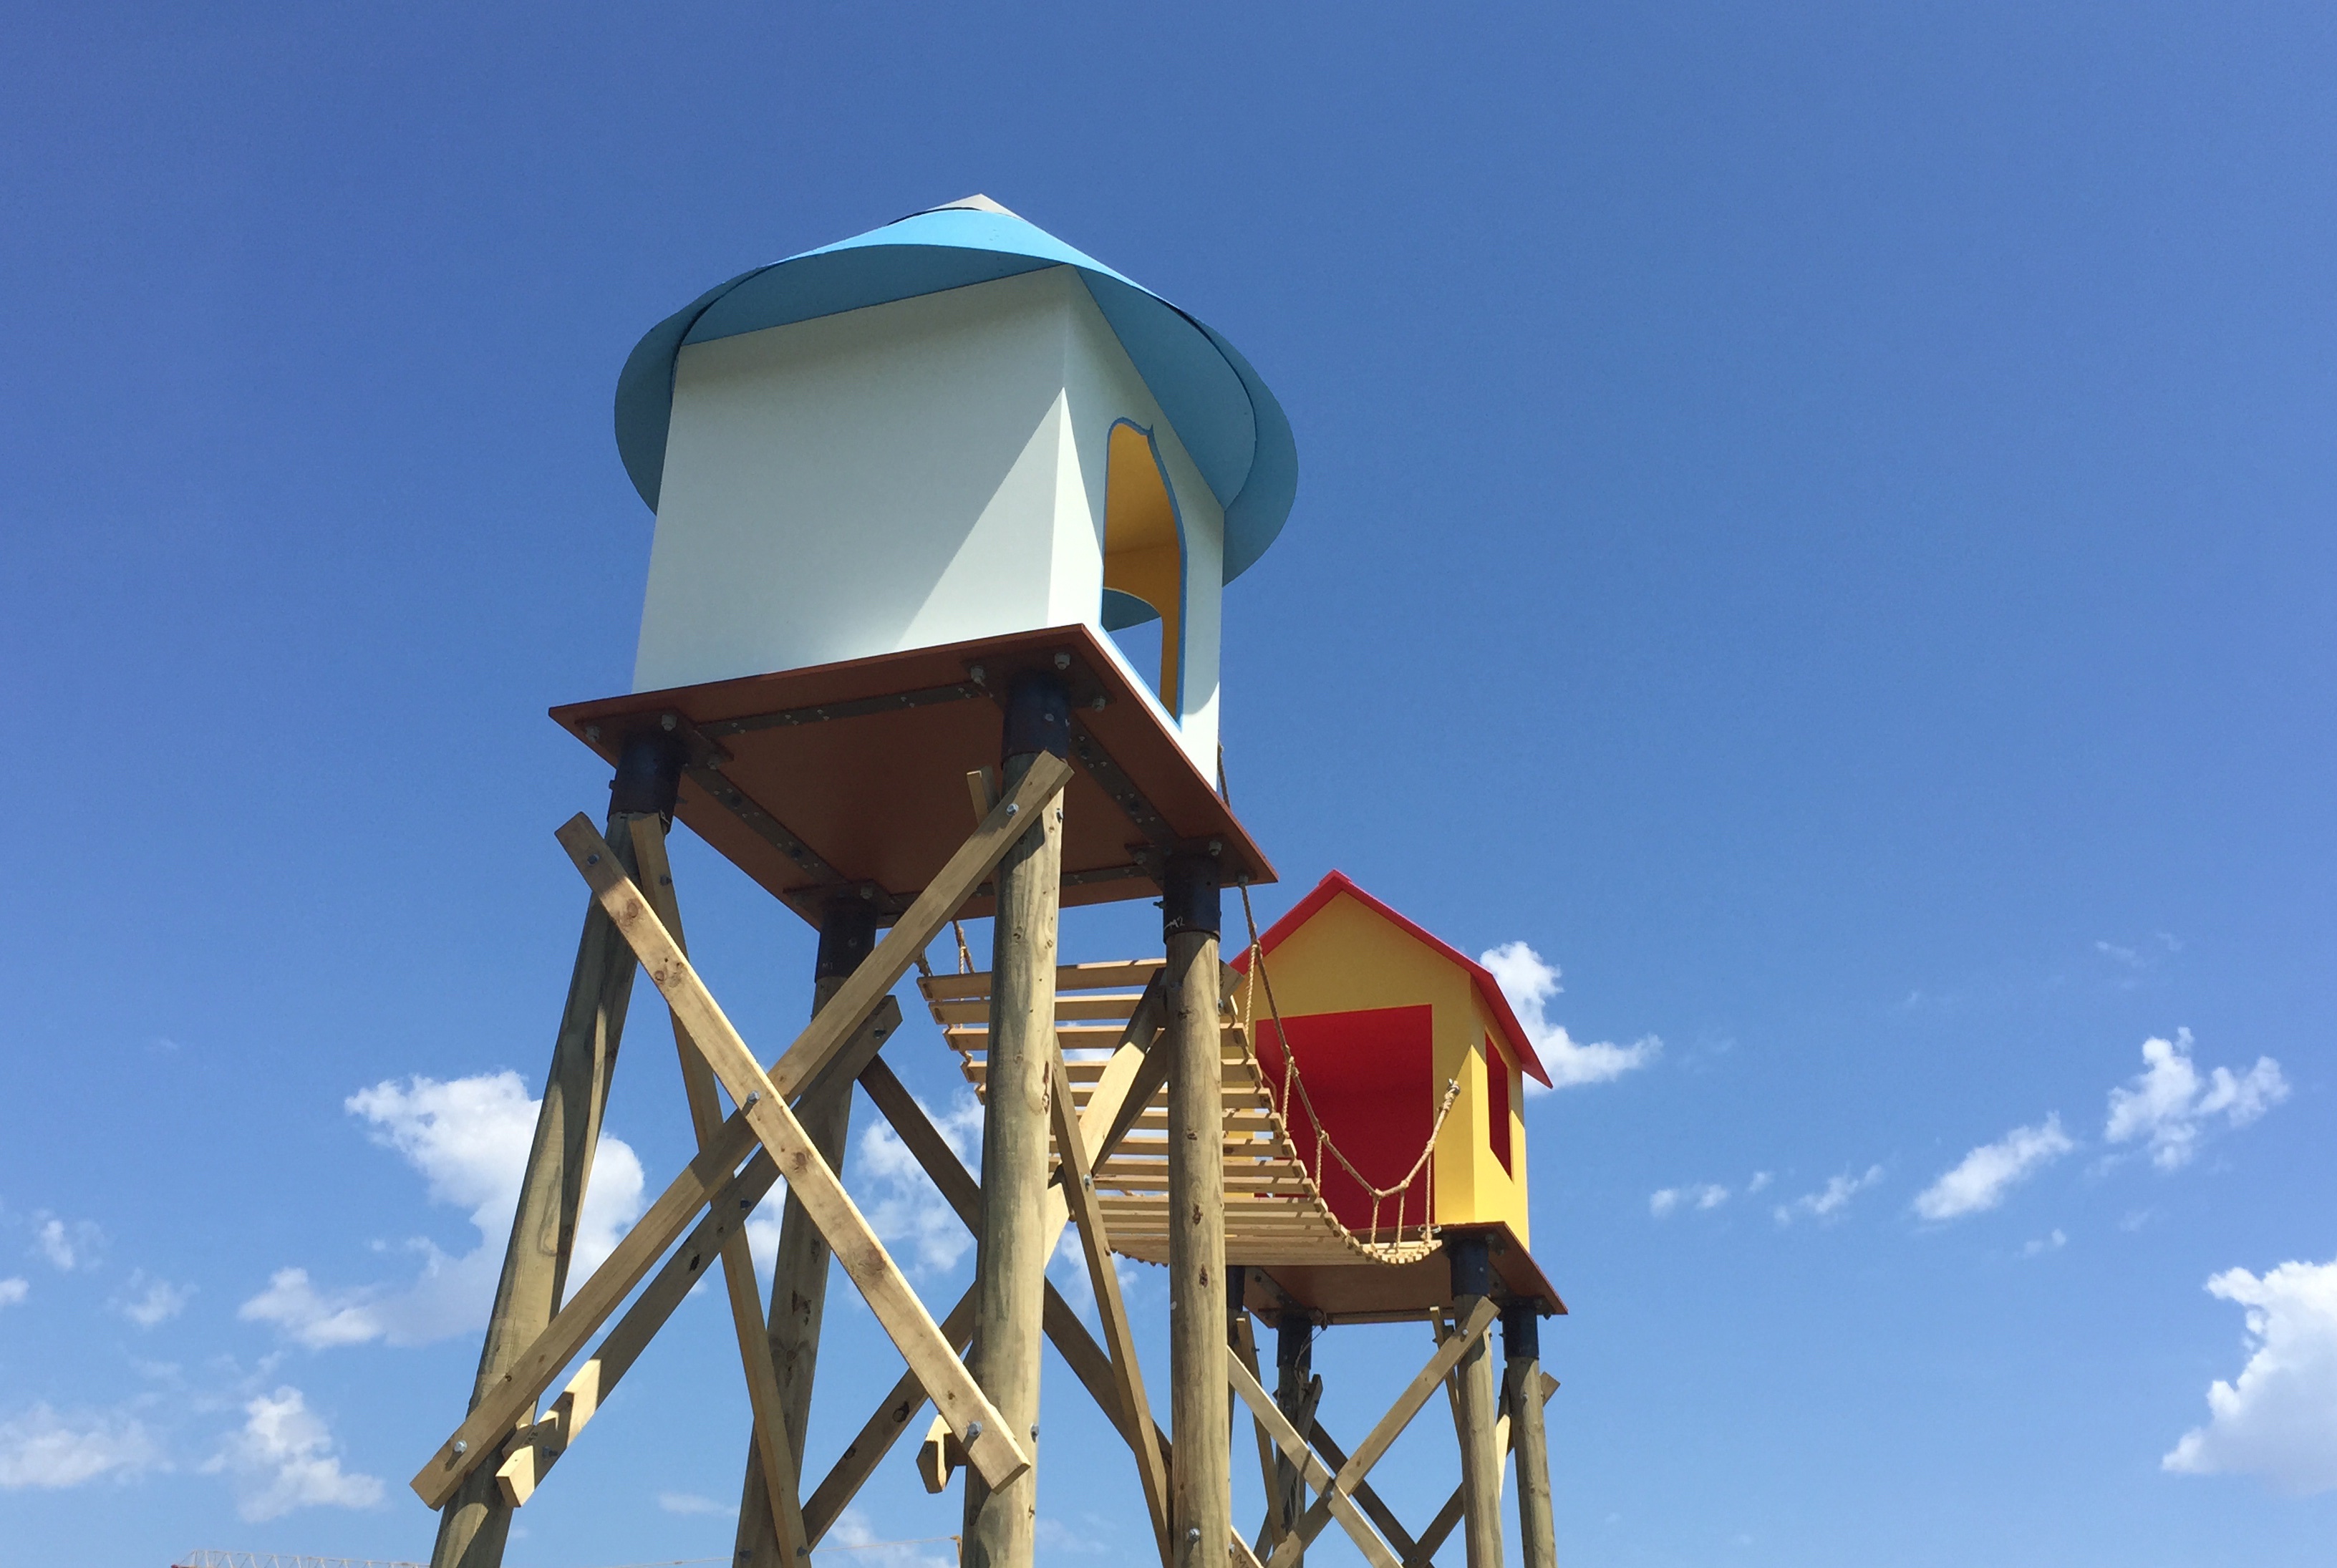
tower, observation tower